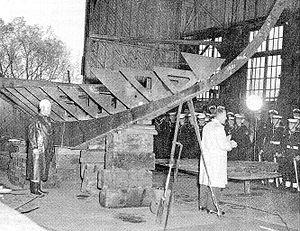
Le Pathfinder est un brick-goélette canadien, à coque acier, construit en 1963 et qui navigue sur les Grands Lacs.